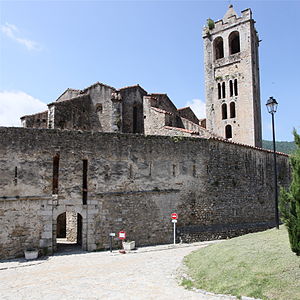
Prats-de-Mollo-la-Preste / Historie
Kirken set fra vejen op til Fort Lagarde
Prats-de-Mollo-la-Preste er en kommune i departementet Pyrénées-Orientales i Sydfrankrig.